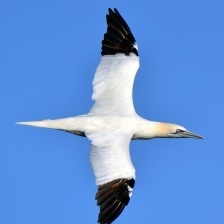
Species: NORTHERN GANNET
Scientific name: MORUS BASSANUS